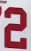
Number: 2